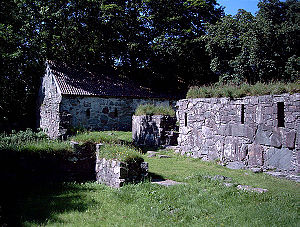
Halsnøy Kloster
Klosterruinerne på Halsnøy
Halsnøy kloster blev bygget i 1100-tallet og ligger på Halsnøy i Kvinnherad kommune, Hordaland fylke i Norge.